Chapeltown, Leeds

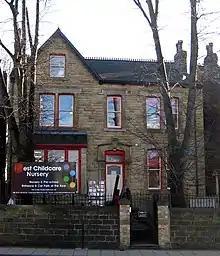
Old building on Chapeltown Road being used as nursery

Bracken Edge Primary School is on Newton Garth adjacent to Potternewton Park. It was rebuilt and extended in 2007. Hillcrest Primary School, off Cowper Street has hosted events such as PFS (playing for success). Holy Rosary and St Annes Catholic School is on Leopold Street. Leopold Primary School, closed by 2002 because of overcrowding, became the Chapeltown Children Centre. Chapeltown Community Nursery is on Reginald Street.